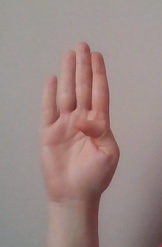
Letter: kaaf